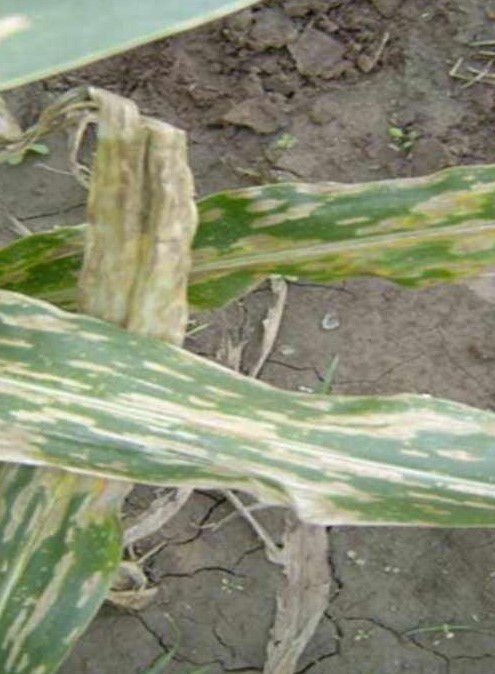
Plant: Corn
Disease: corn northern leaf blight